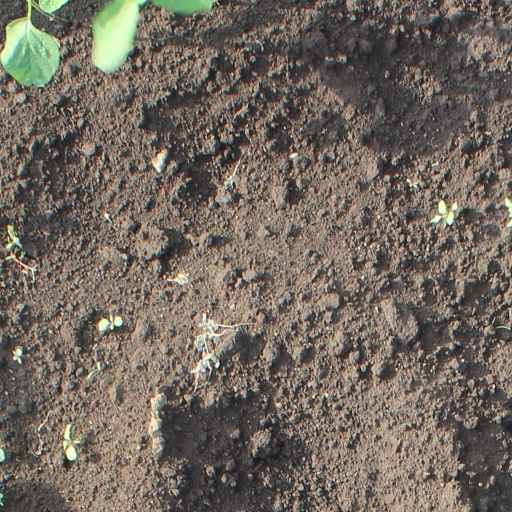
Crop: soybean